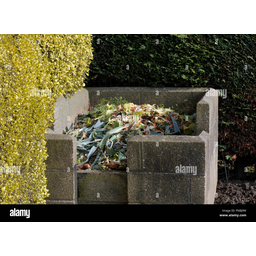
Label: generalcompost